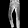
Label: Trouser